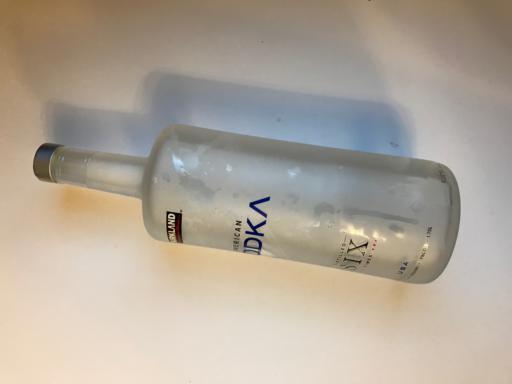
Label: glass